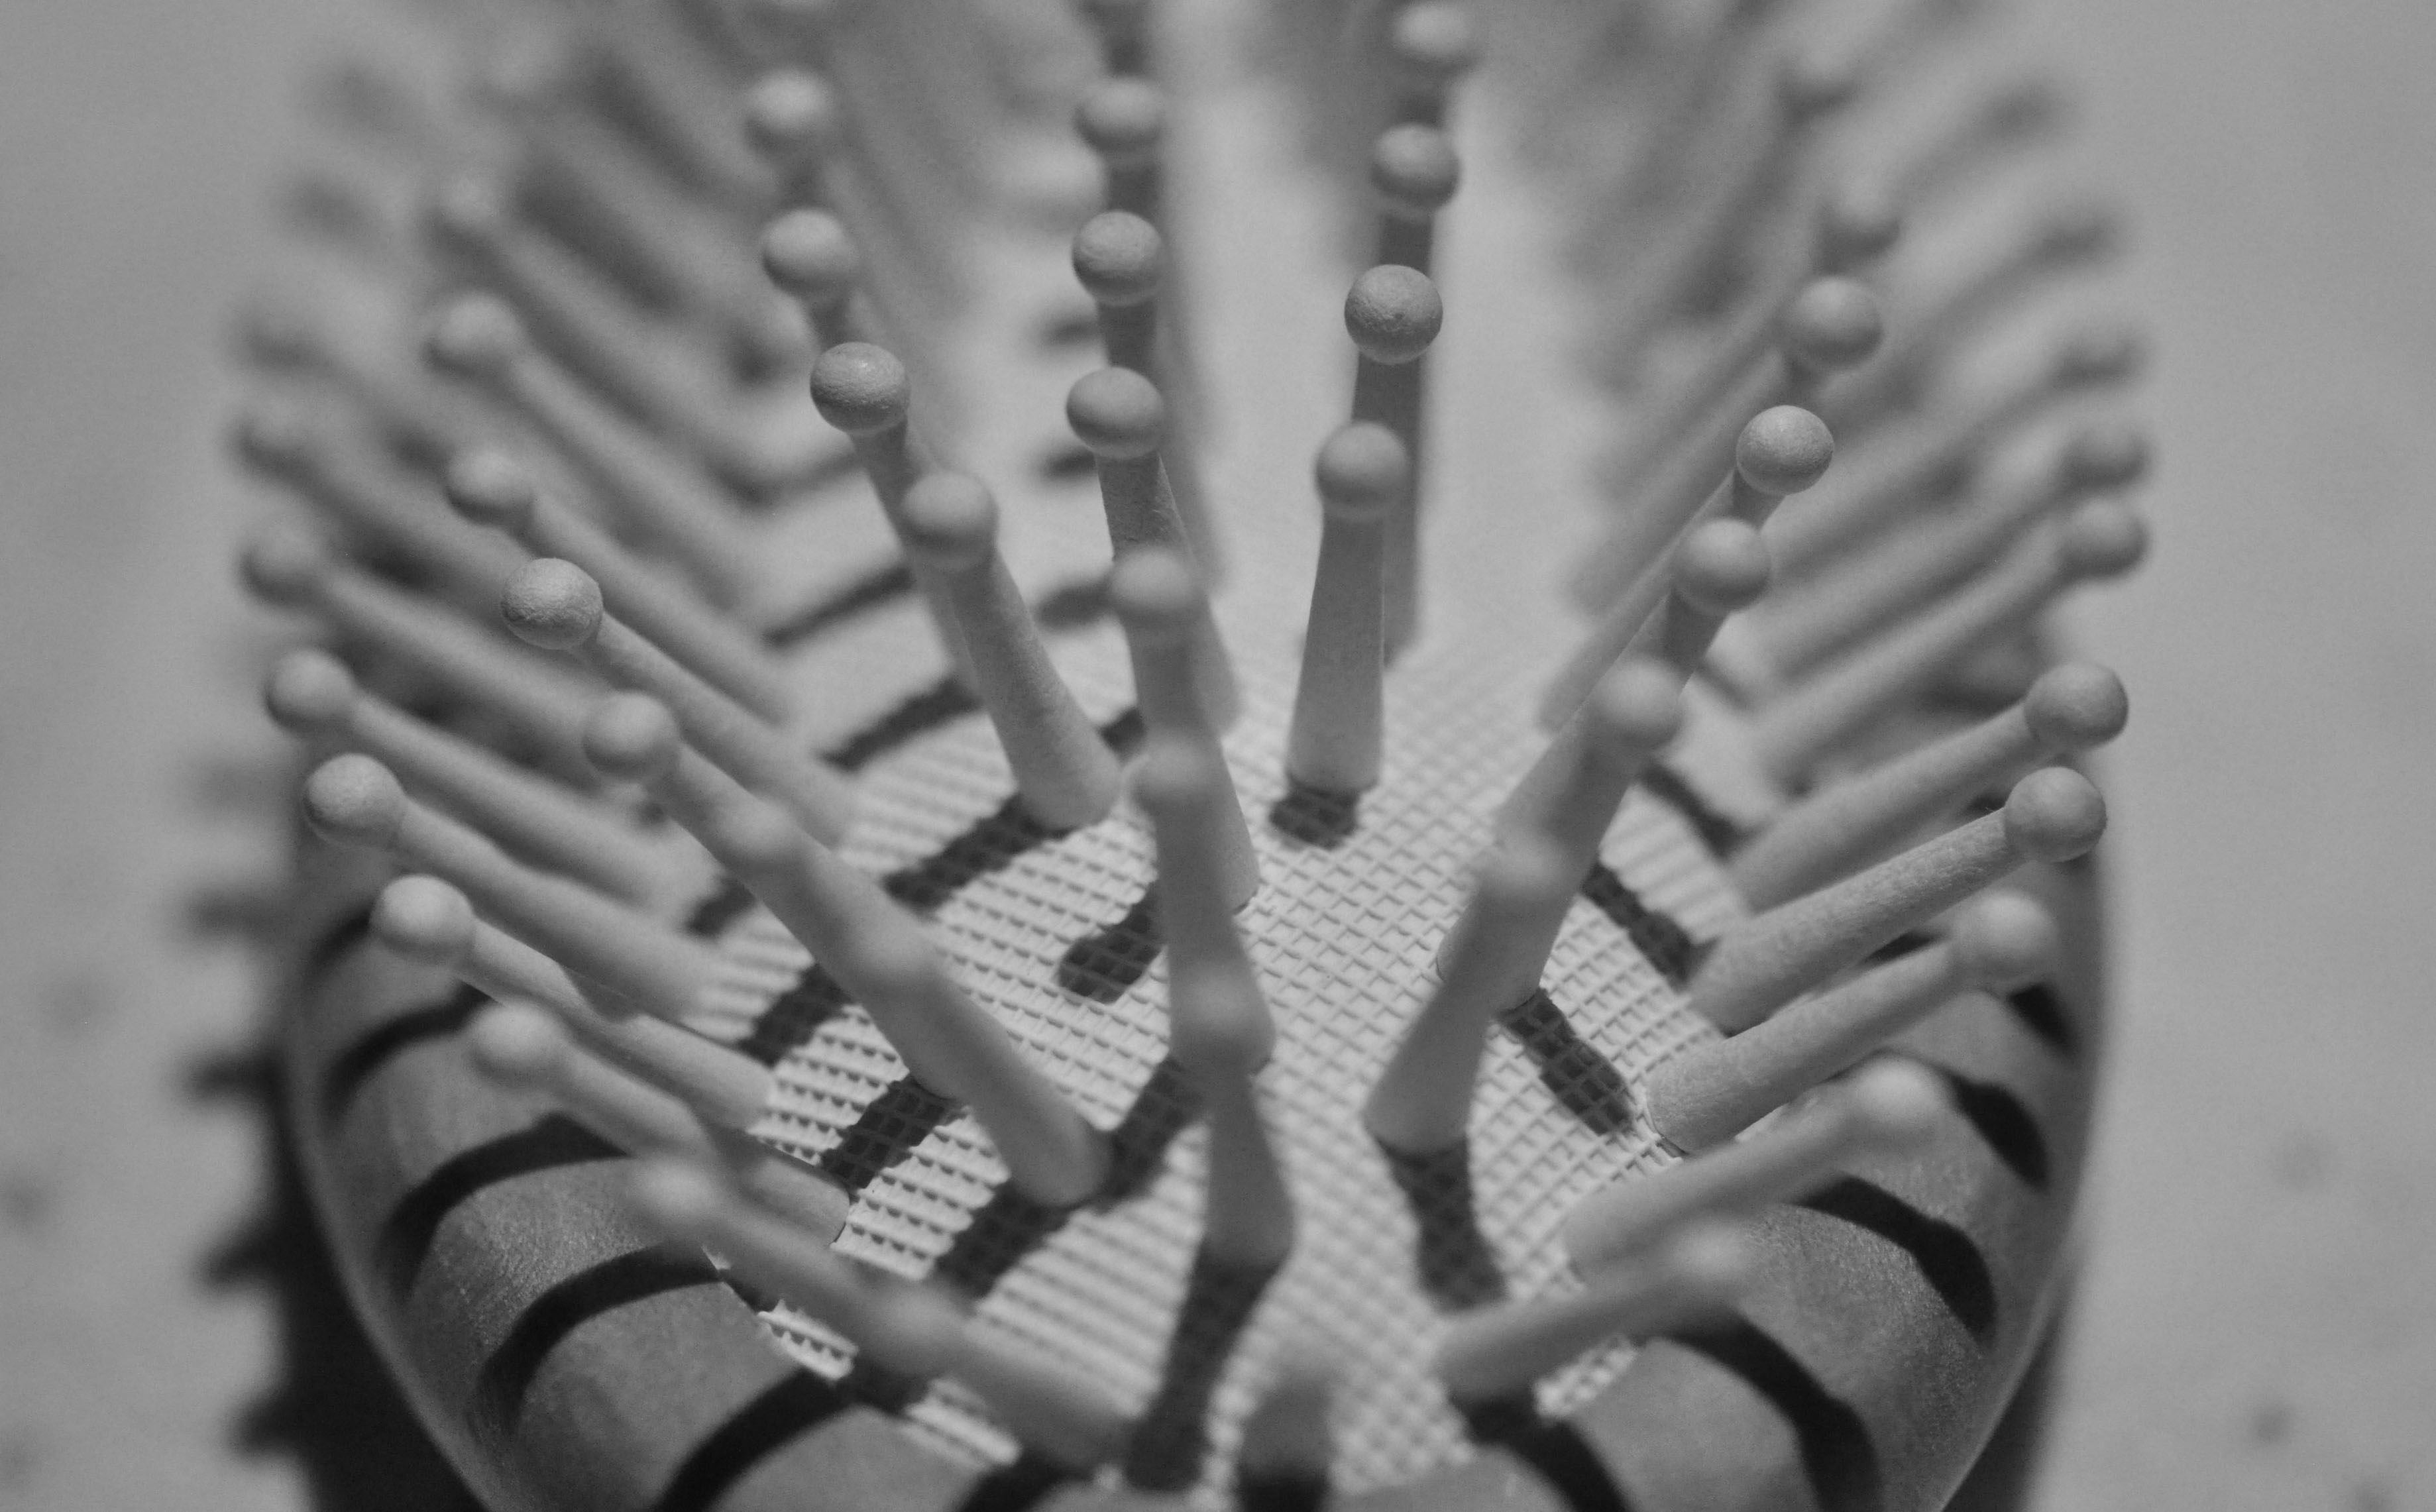
hand, black and white, white, photography, spiral, brush, line, black, monochrome, material, tire, circle, close up, drawing, symmetry, shape, her, macro photography, monochrome photography, automotive tire